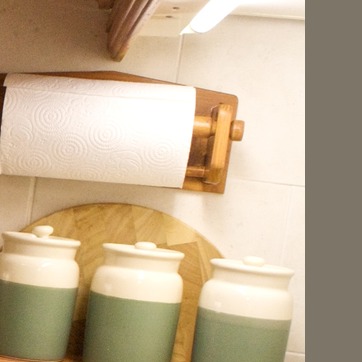
Material: paper